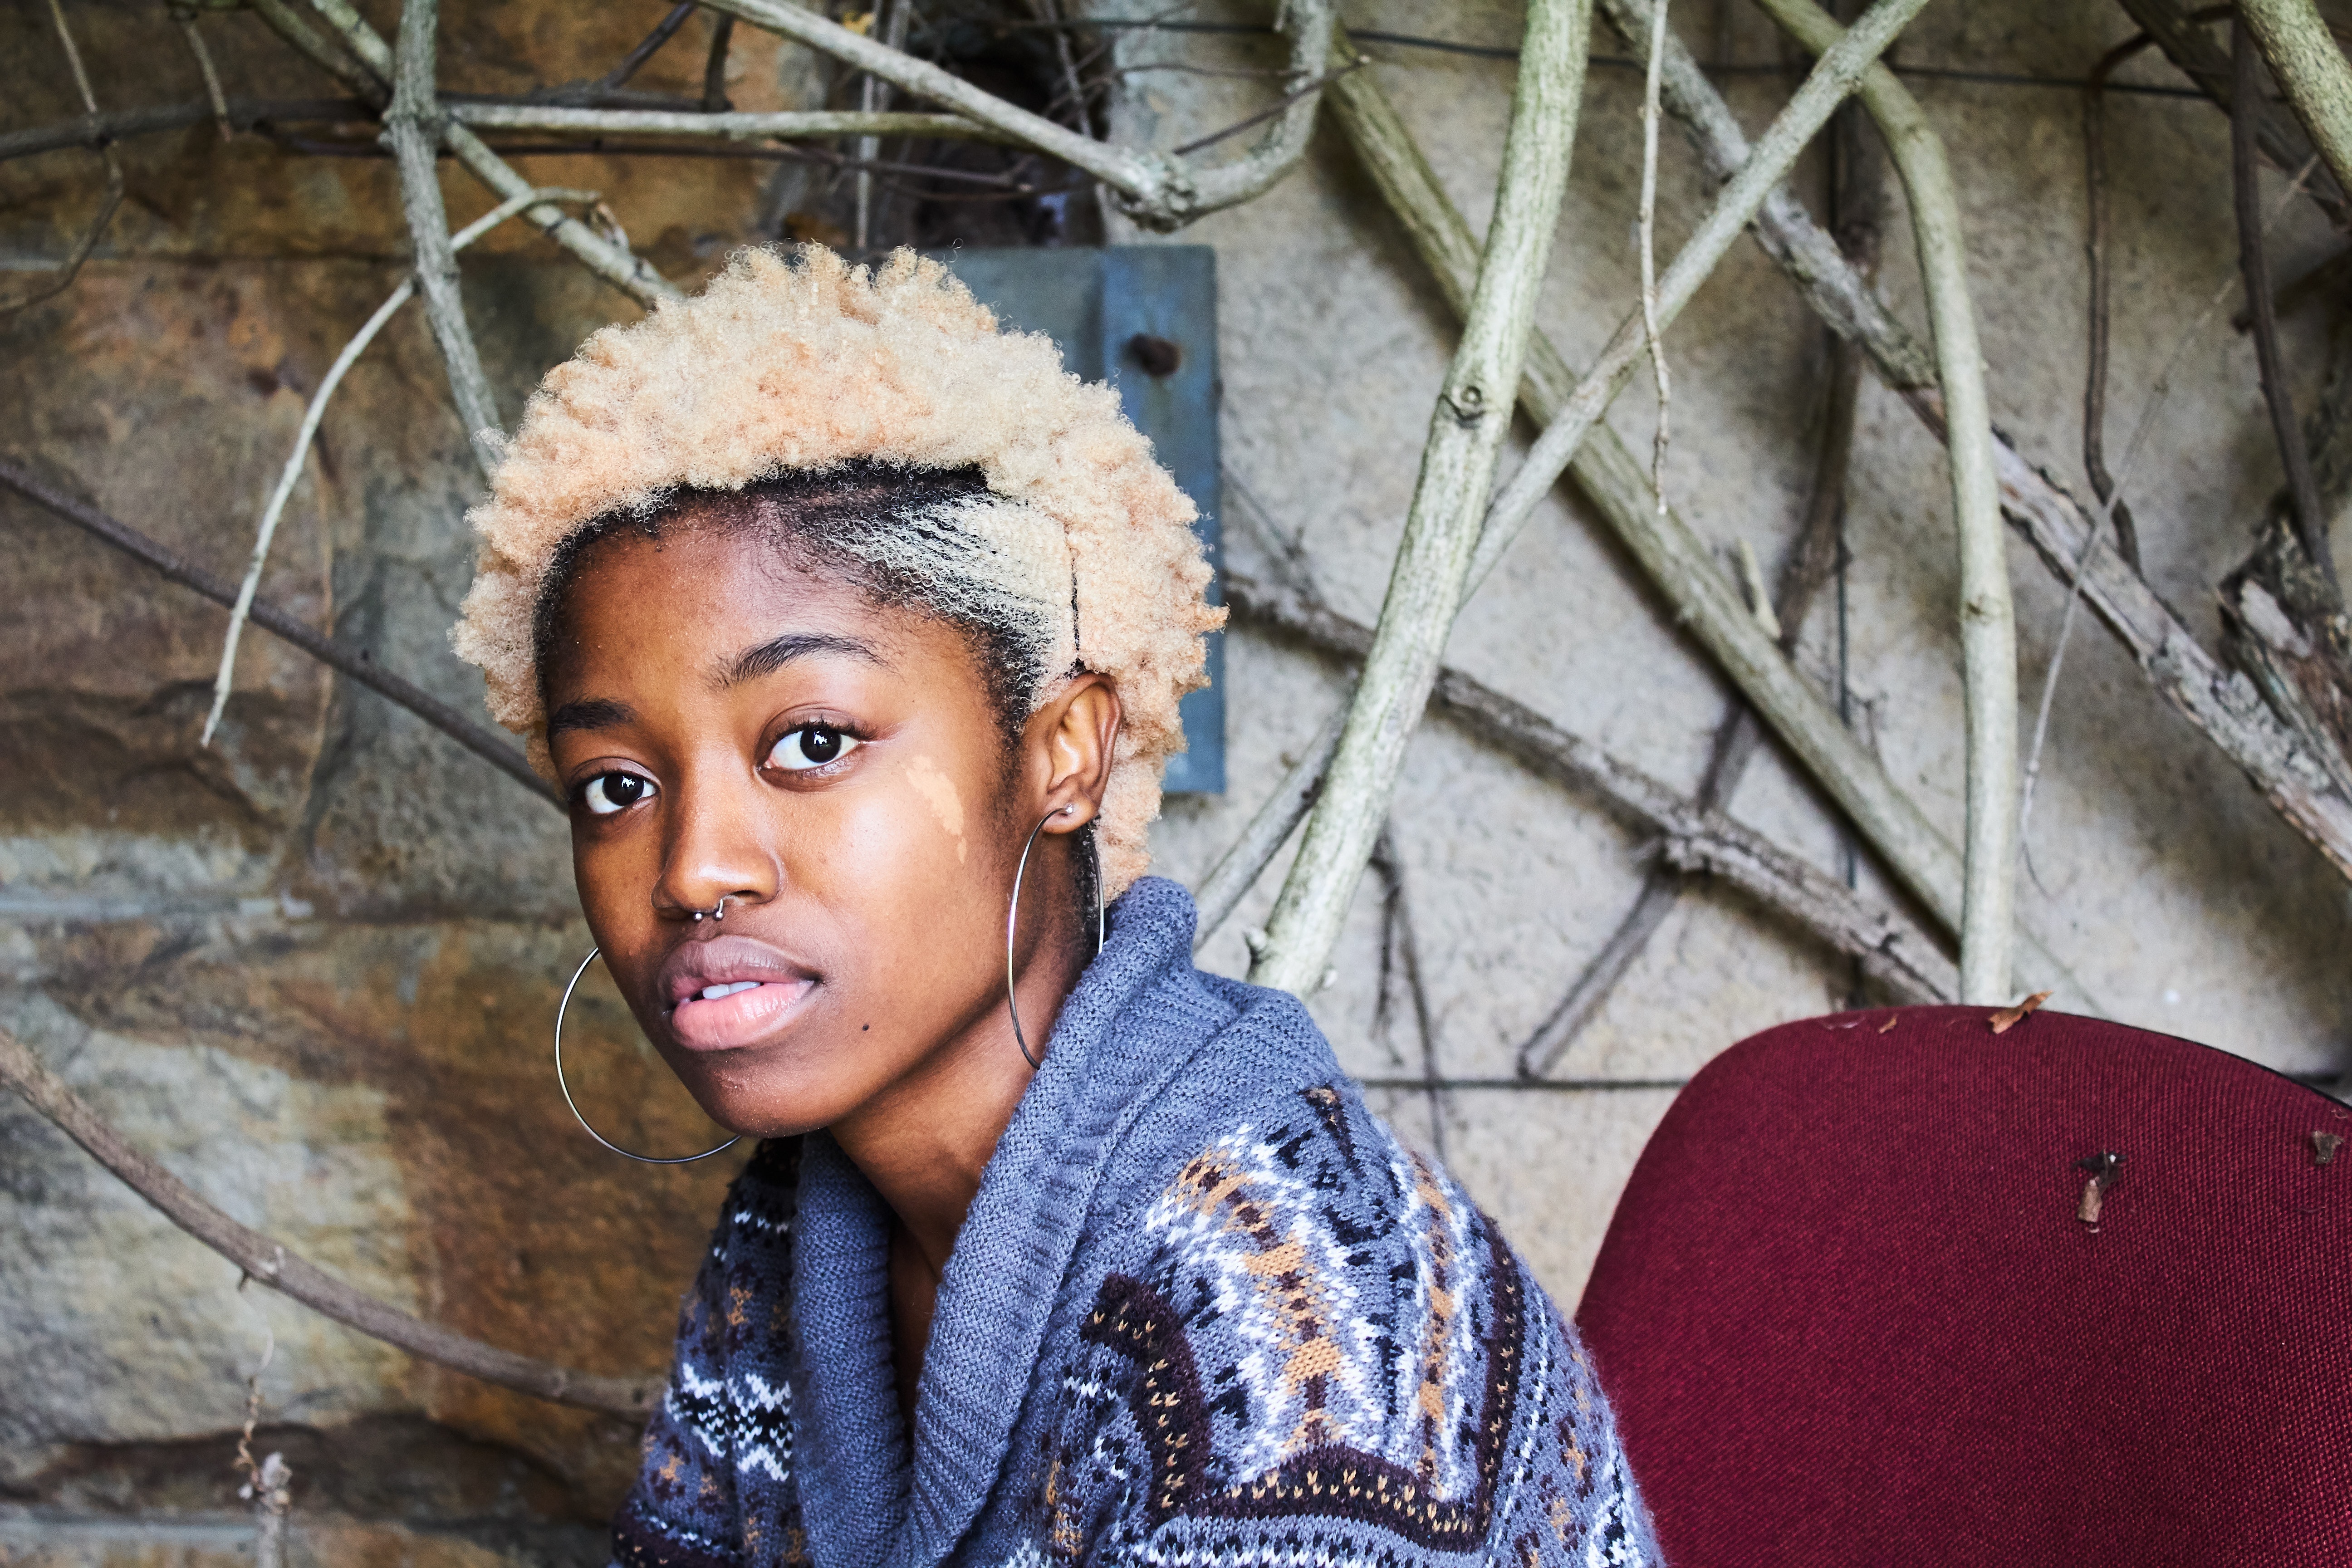
face, people, head, beauty, forehead, smile, eye, human, child, headgear, adaptation, black hair, photography, portrait photography, portrait